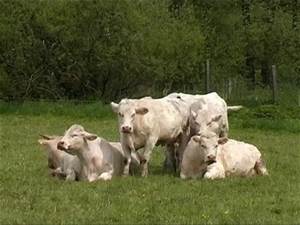
Label: mucca